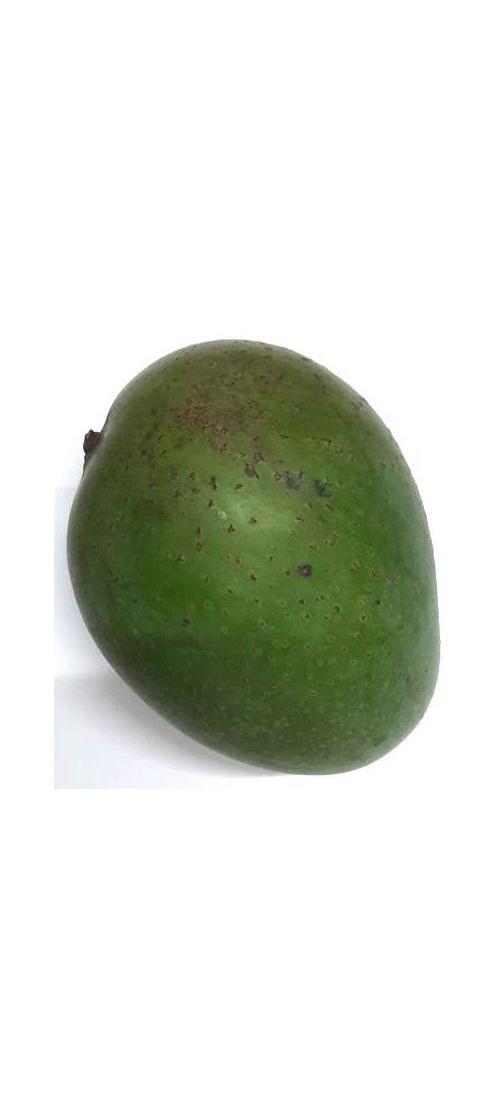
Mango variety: Ashshina Zhinuk